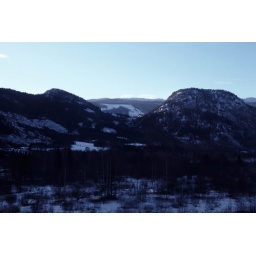
Oslo - Bergen train line: tree line in the mountains near Nesbyn